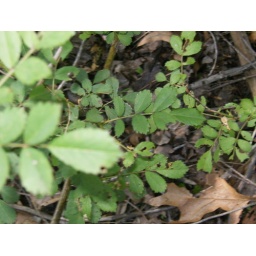
Period GRosa MultifloraMultiflora RoseOn the ground, at the base of a hill in the Mill River Area.Invasive PlantMay 30, 2008Haley Storch